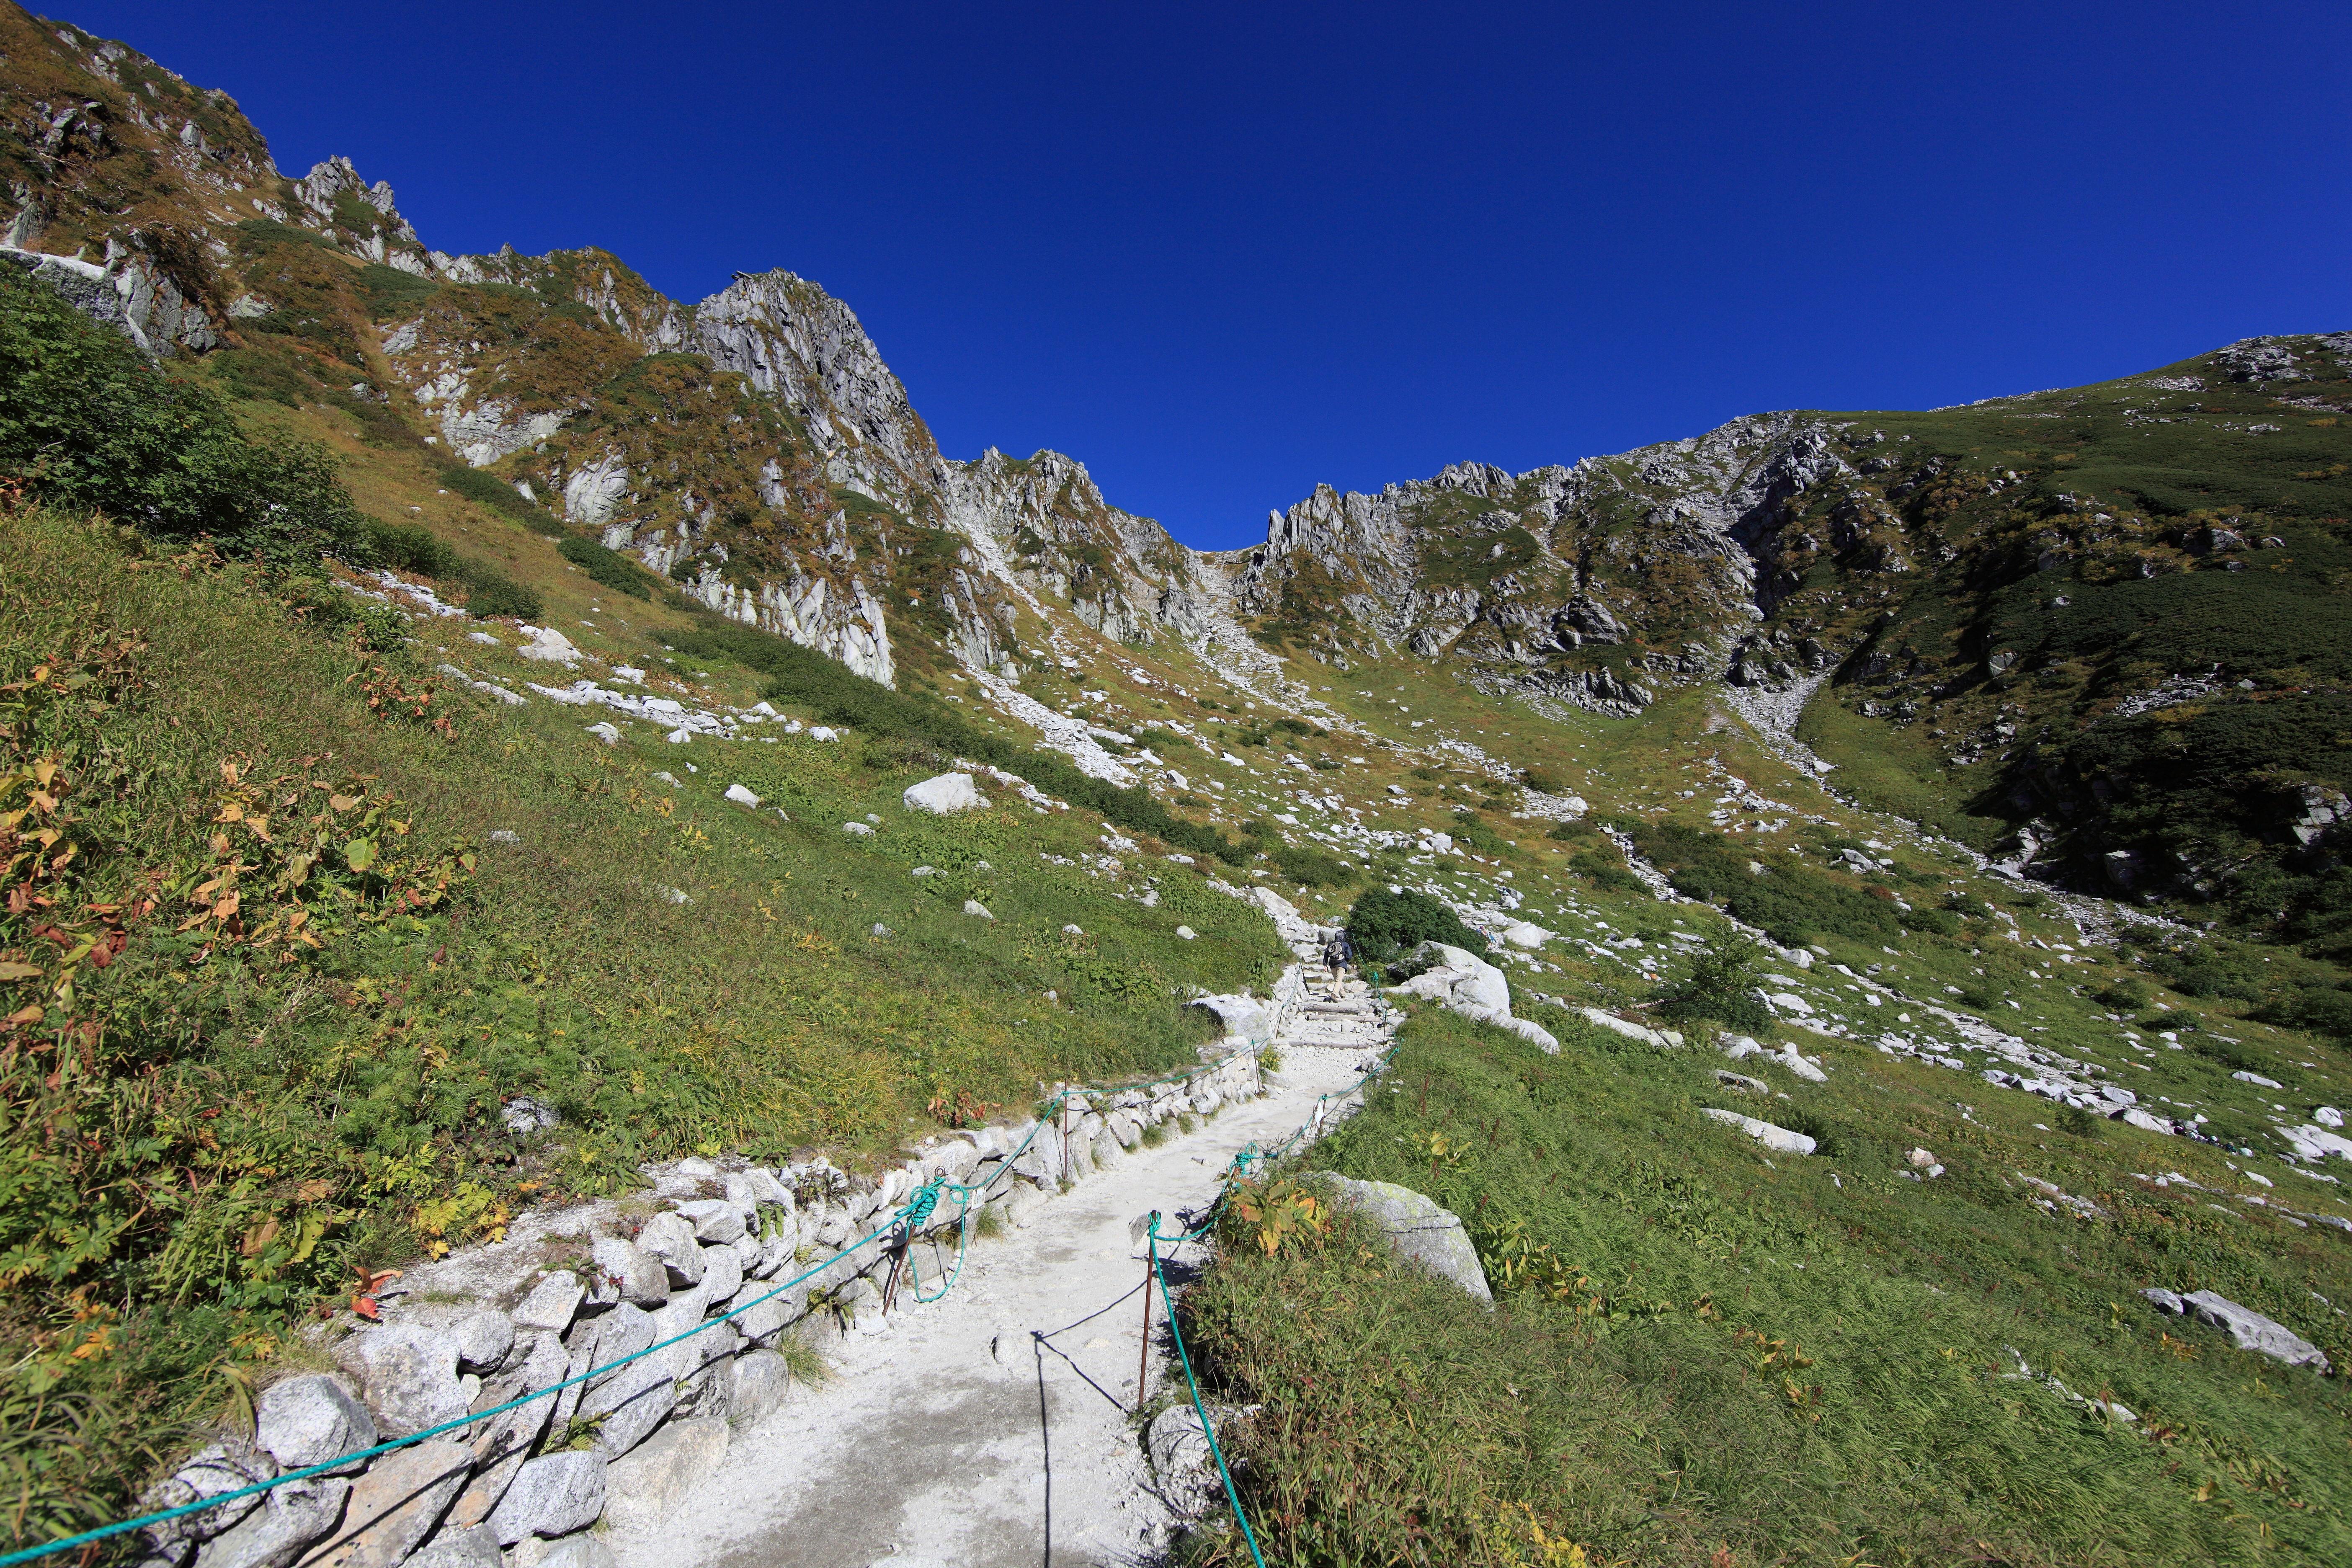
wilderness, walking, mountain, hiking, trail, meadow, hill, adventure, valley, mountain range, high, terrain, ridge, cool image, alps, backpacking, plateau, 5d, hires, fell, cirque, i, markii, ecosystem, hi, res, resolution, nagano, komagane, senjojiki, senjohjikikar, landform, mountain pass, geographical feature, mountainous landforms